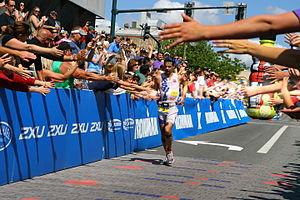
Timothy O'Donnell né le 1ᵉʳ octobre 1980 à Shavertown, Pennsylvania aux États-Unis est un triathlète professionnel, vainqueur du championnat du monde de triathlon longue distance en 2009.